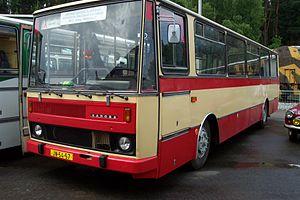
Les Karosa B 731 & B 732 sont des autobus urbains et suburbains produits par le fabricant de bus tchèque Karosa de 1981 à 1996. Ils ont été remplacés par les Karosa B 931 et B 932 en 1996. Ils font partie de la Série 700 de la marque.